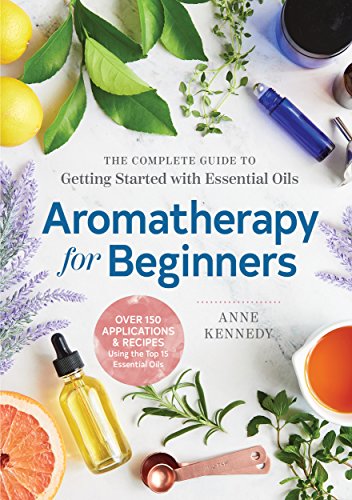
Aromatherapy for Beginners: The Complete Guide to Getting Started with Essential Oils
Category: Buy a Kindle
Review "With helpful charts, beautiful photography, and 150 tried-and-true recipes, Aromatherapy for Beginners will inspire you to incorporate aromatherapy into your daily life. I especially appreciate the safety guidelines, advice for buying essential oils, and the substitution and conversion charts. Veterans and beginners alike will benefit from Anne Kennedy's holistic approach to natural aromatherapy." —Kelly Cable, author of The Natural Soapmaking Book for Beginners and creator of SimpleLifeMom.com About the Author ANNE KENNEDY is a writer who specializes in natural health and herbal medicine. She is the author of 5 books on natural healing, including Aromatherapy for Natural Living and Essential Oils for Beginners . Anne practices aromatherapy and herbal remedies at her home in West Virginia.
Features: "With helpful charts, beautiful photography, advice for buying essential oils, and 150 tried-and-true recipes, | Aromatherapy for Beginners | will inspire veterans and beginners alike to incorporate aromatherapy into their daily lives." | —Kelly Cable, author of | The Natural Soapmaking Book for Beginners | and creator of SimpleLifeMom.com | You only need a small number of versatile essential oils to satisfy most of your everyday aromatherapy needs. From Anne Kennedy, the author of | Aromatherapy for Natural Living | and | The Portable Essential Oils | , comes a comprehensive guide for aromatherapy beginners who want to jump into the world of aromatherapy, quickly and safely. Whether you have purchased an aromatherapy starter kit or are still deciding on which oils to buy, | Aromatherapy for Beginners | shows you how to get the most out of your first essential oils. | In | Aromatherapy for Beginners | you’ll find: | Over 150 Everyday Recipes providing remedies for everyday ailments like allergies, bronchitis, earaches, dry skin, and more | Over 150 Everyday Recipes | providing remedies for everyday ailments like allergies, bronchitis, earaches, dry skin, and more | 5-Steps for Getting Started for selecting, shopping, using, and storing essential oils safely | 5-Steps for Getting Started | for selecting, shopping, using, and storing essential oils safely | 15 Popular Essential Oil Profiles plus tips outlining aromatherapy safety measures and best practices | 15 Popular Essential Oil Profiles | plus tips outlining aromatherapy safety measures and best practices | Aromatherapy for Beginners | is your all-in-one guide for exploring the world of aromatherapy with only the most essential oils.